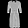
Label: Dress